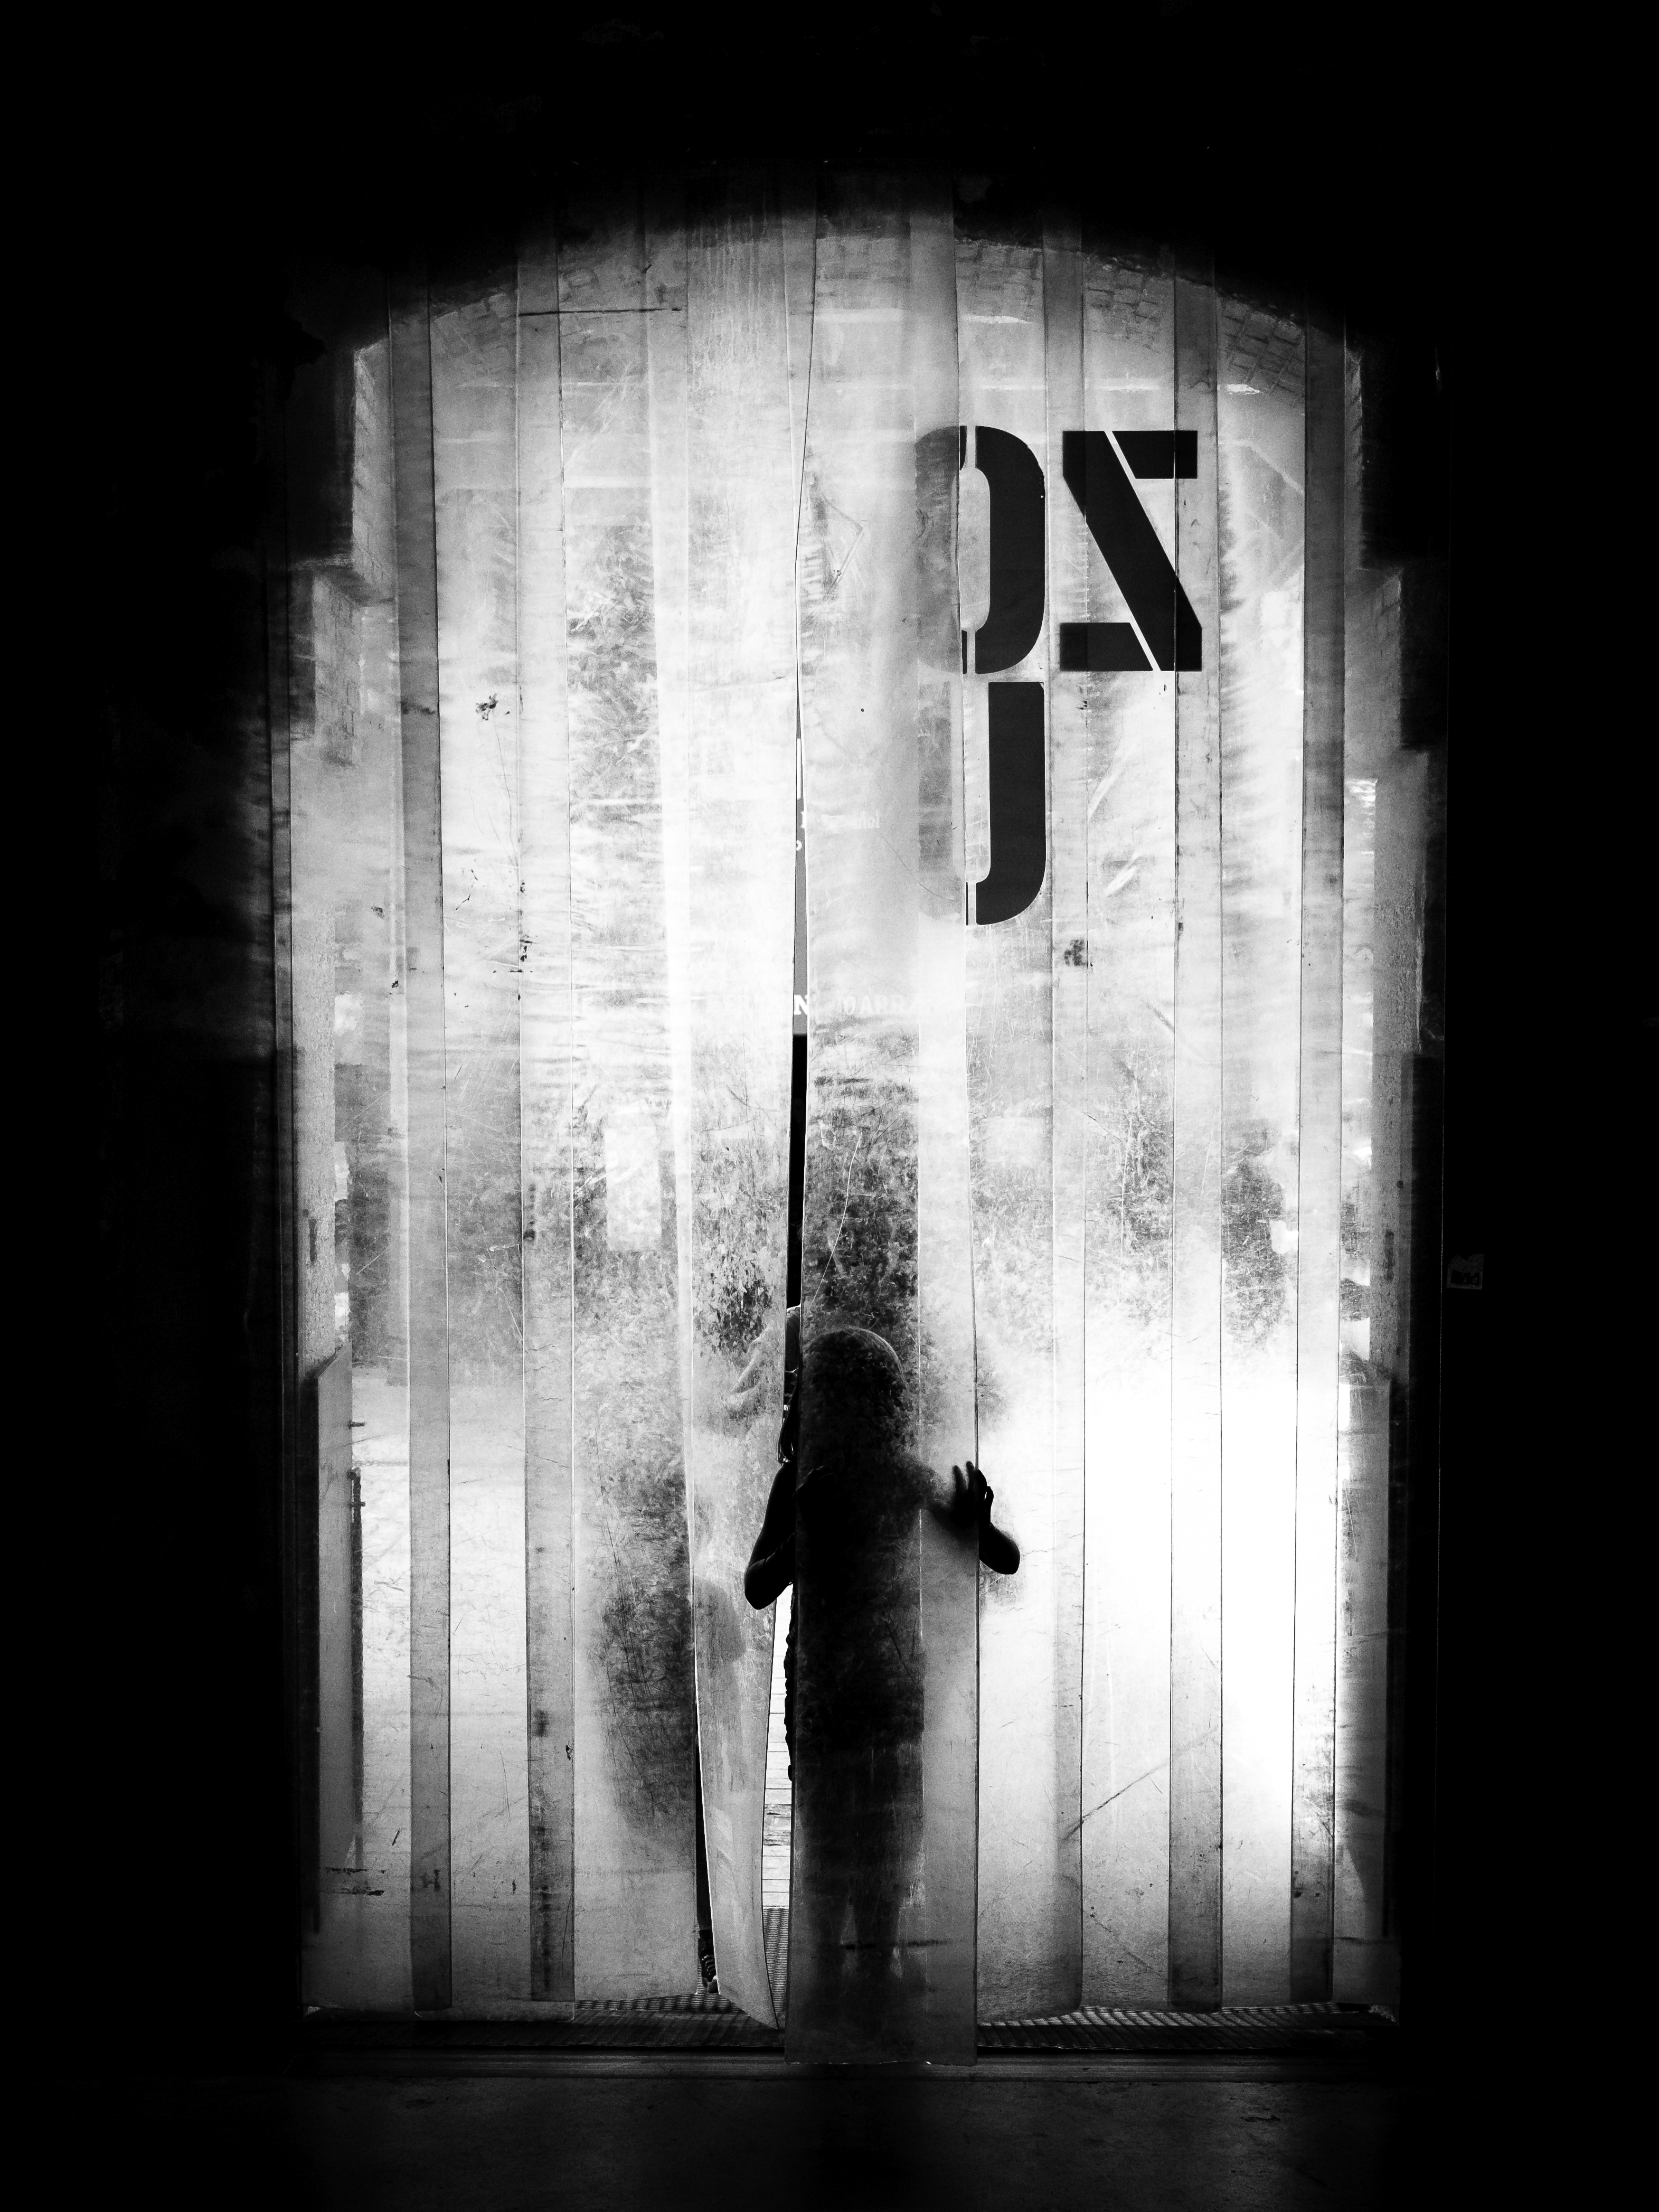
silhouette, light, black and white, people, girl, white, street, photography, kid, spooky, explore, young, entrance, shadow, child, darkness, black, monochrome, door, doorway, streetphotography, flickr, bw, blackandwhite, candid, creativecommons, scary, spain, madrid, photograph, creepy, sw, scene, gloomy, image, shape, jung, kind, menschen, unposed, ungestellt, umriss, eingang, fujixt1, fujifilmxt1, hochformat, schwarzwei, szene, portraitformat, streettog, tog, 43, schattenbild, schattenriss, spanien, haunting, gruselig, gespenstisch, unheimlich, menacing, m dchen, t r, stra enfotografie, bedrohlich, theatening, d ster, monochrome photography, film noir